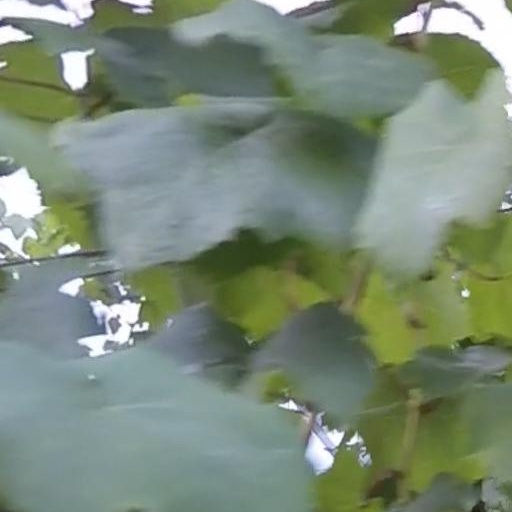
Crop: grape